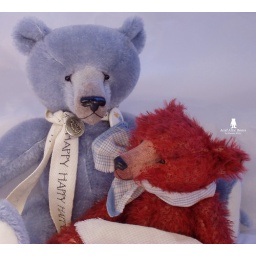
(sorry, forgot their names) Blue bear must be around 11'', little red bear must be around 7'', hand dyed mohair, OOAK, 2007. Adopted.